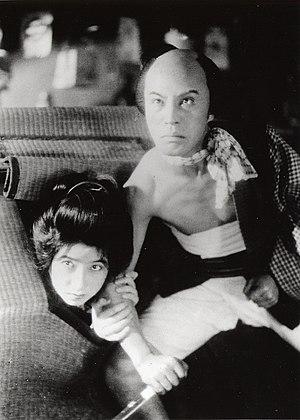
Nobuko Fushimi est une actrice japonaise née le 10 octobre 1915.
Daisuke Itō, né le 12 octobre 1898 et mort le 19 juillet 1981, est un réalisateur et scénariste japonais qui a joué un rôle déterminant dans le développement des formes modernes jidai-geki et chanbara du cinéma japonais.
Le Chevalier voleur est un film muet japonais de Daisuke Itō sorti en 1931, d'après un roman d'Eiji Yoshikawa.